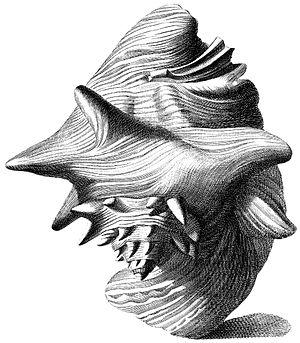
Lobatus gigas est une espèce de mollusque trouvé en zone équatoriale et tropicale de l'Atlantique ouest, notamment aux Antilles et en Floride. Pouvant atteindre 30 cm et 1,5 kg, il consomme des algues et divers débris végétaux. Cette espèce a beaucoup régressé en raison de la surpêche pour la consommation humaine et parfois pour l'usage décoratif de sa coquille. Il est maintenant classé comme espèce menacée et partiellement protégé par la Convention de Washington : commerce fortement limité et placé sous le contrôle des douanes dans les Antilles françaises, par exemple.